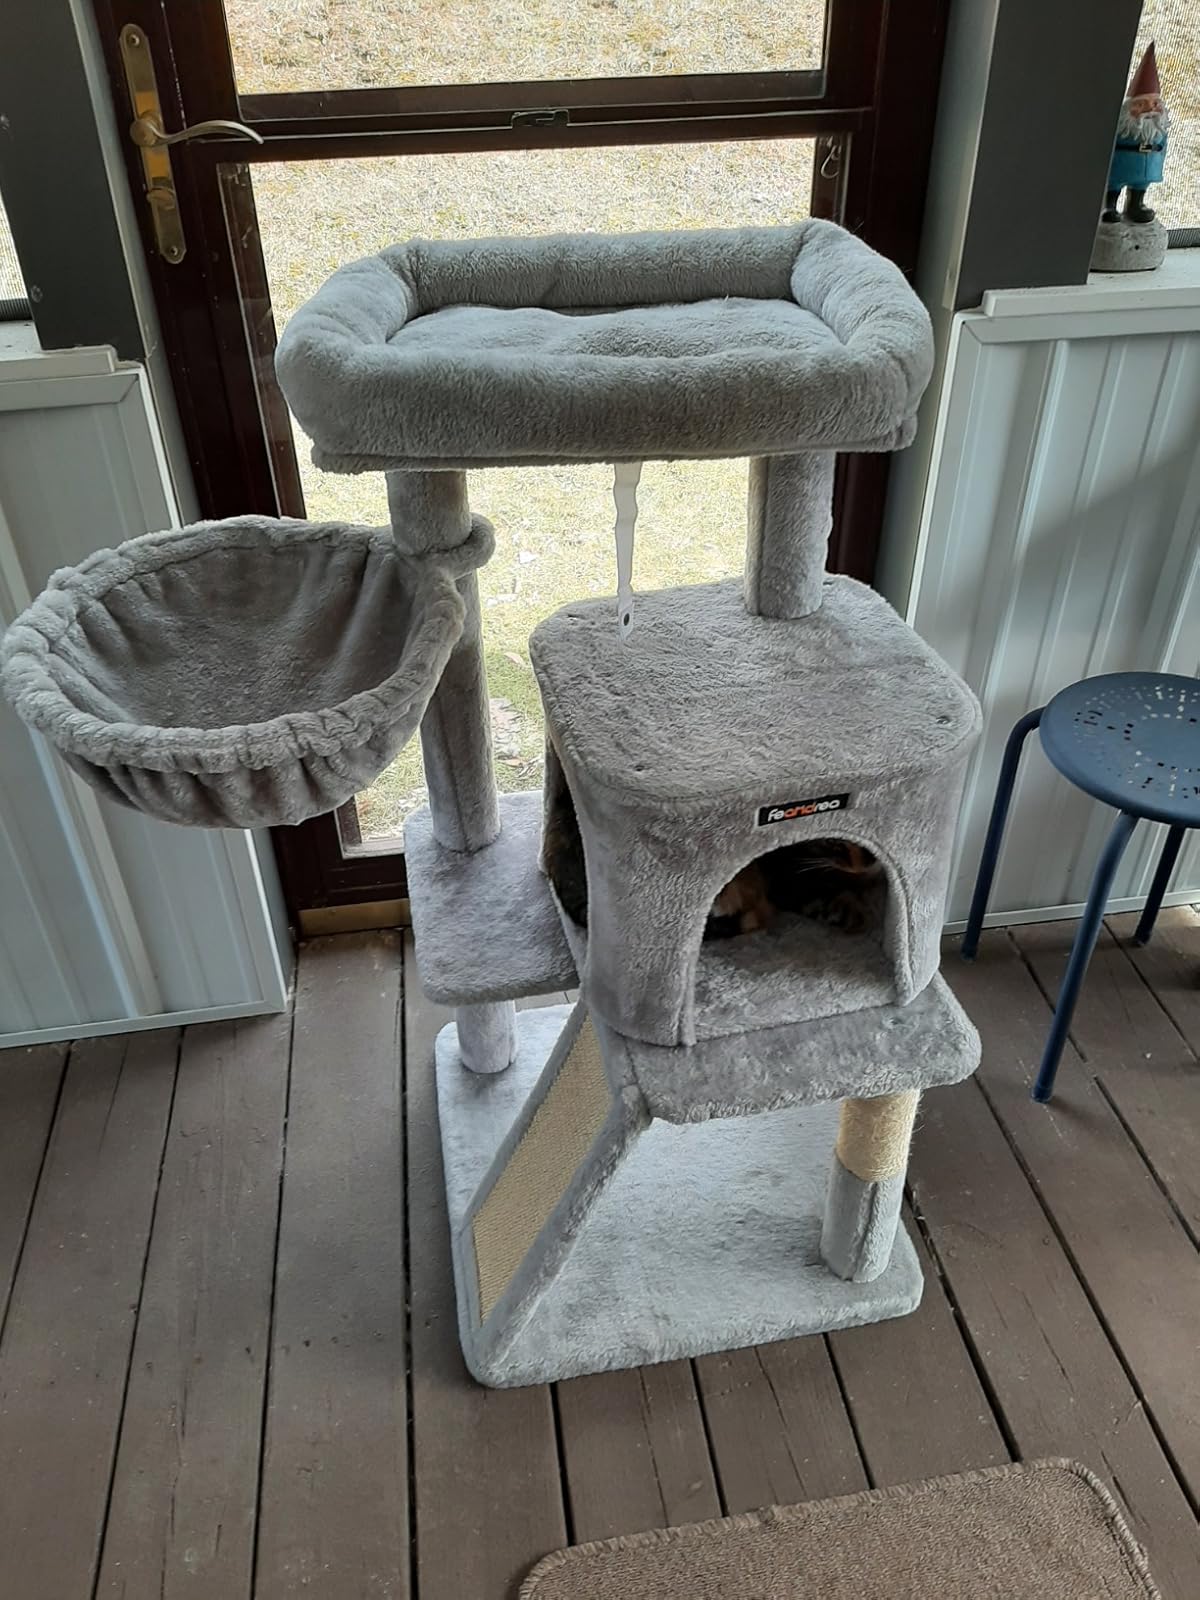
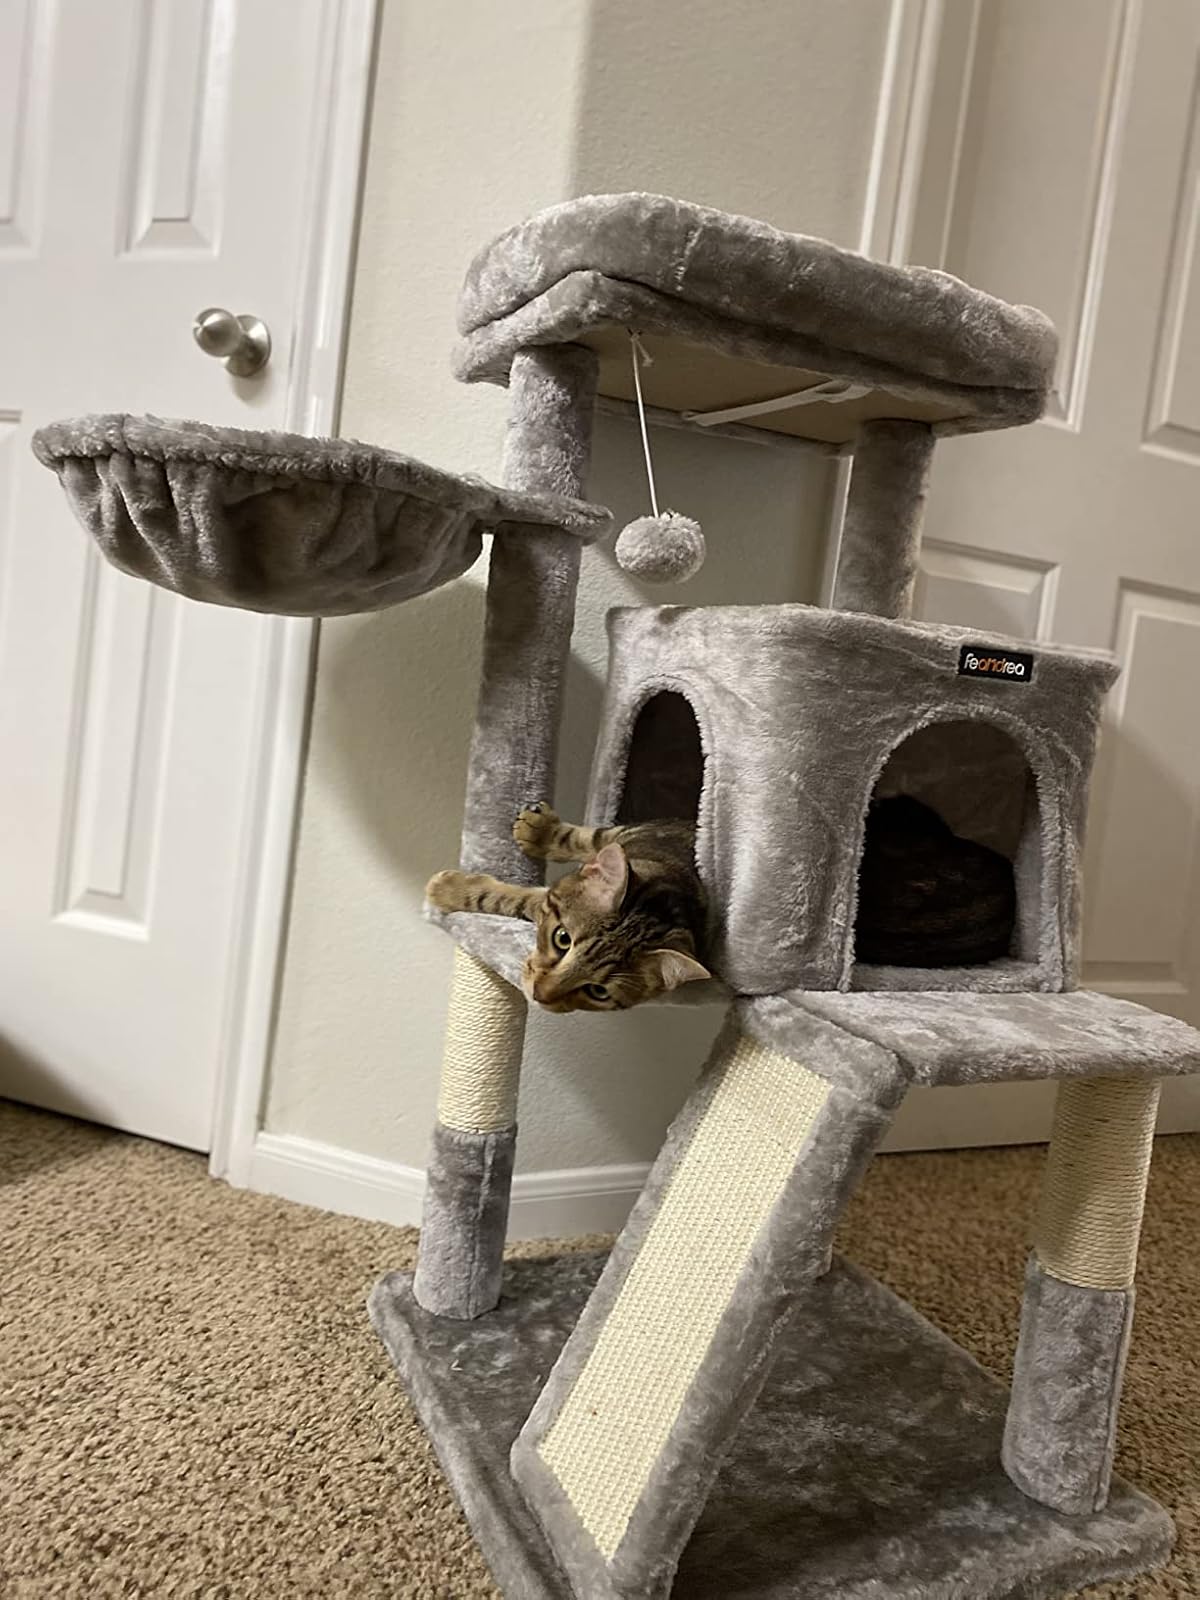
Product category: items_cat tree
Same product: yes